90210 season 1

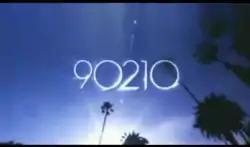
Inter title used for the first season of the series.

On March 13, 2008, it was announced that The CW was developing a contemporary spin-off of "Beverly Hills, 90210", which first aired on Fox from October 1990 to May 2000. The project was put on the fast track by the network, and an order of the pilot was expected by the end of the month. The "Beverly Hills, 90210" creator, Darren Star, was announced not to be involved with the project, as well as producer Aaron Spelling, who died in 2006. The only surviving element from the original series was the Creative Artists Agency, the talent agency which masterminded the spin-off idea. A detailed breakdown of the pilot written by Thomas was released on March 17, containing information on the plot and characters of the series. None of the characters were related to the original series; however, the series' featured a similar premise: a family with two teenagers who recently moved from the Midwest to Beverly Hills. To reflect the situation at the Beverly Hills school, where around 40 percent of the students were from Persian descent, a student named Navid Shirazi was created. Thomas intended to introduce The Peach Pit, the diner from "Beverly Hills, 90210", but noted that it would not be featured in the pilot. The writer considered giving the siblings a job at a movie theater, as he did not want them to use their parent's credit cards. On April 14, Thomas announced that he was leaving the series to focus on his two pilots for ABC. Gabe Sachs and Jeff Judah were hired as the new executive producers and wrote a new version of the script in late April. Sachs said that although Thomas had a "great script", their version of the script was edgier.